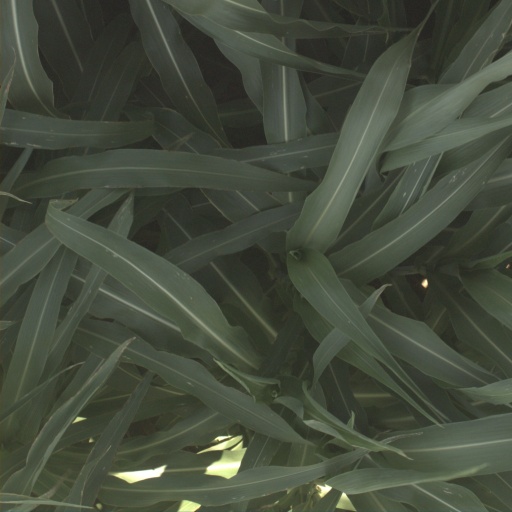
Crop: sorghum